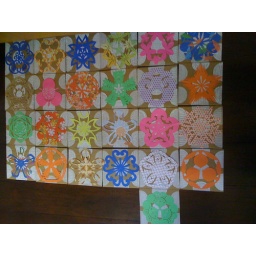
cardboard tiles stamped with white circles and then having kirigami paper cuts attached over them...